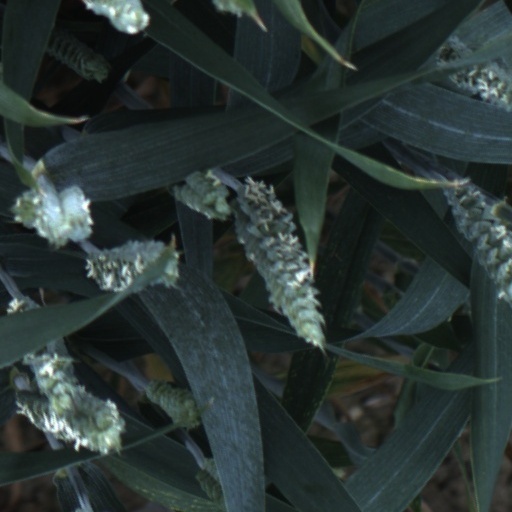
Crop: wheat